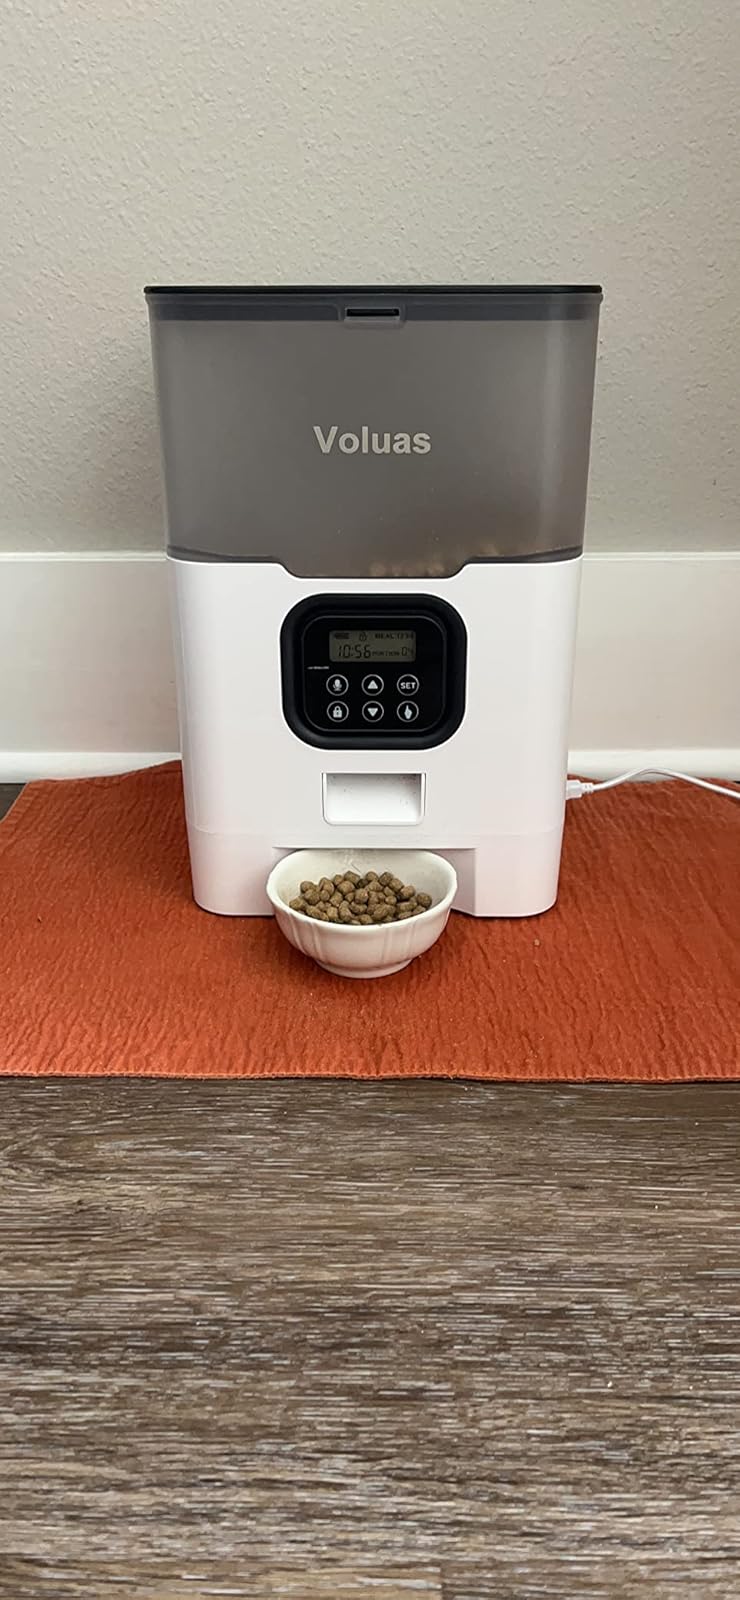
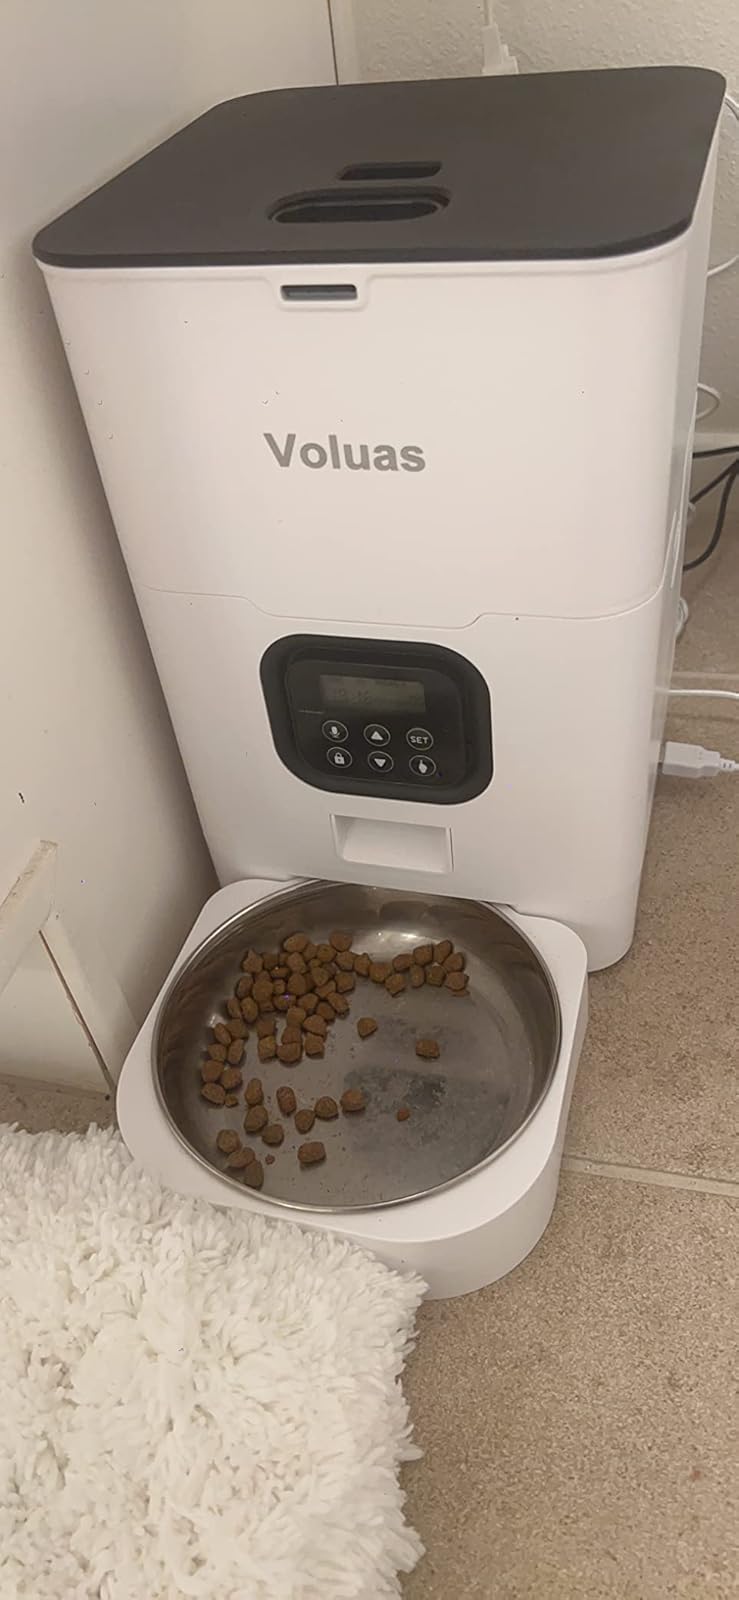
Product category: items_feeder
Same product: no